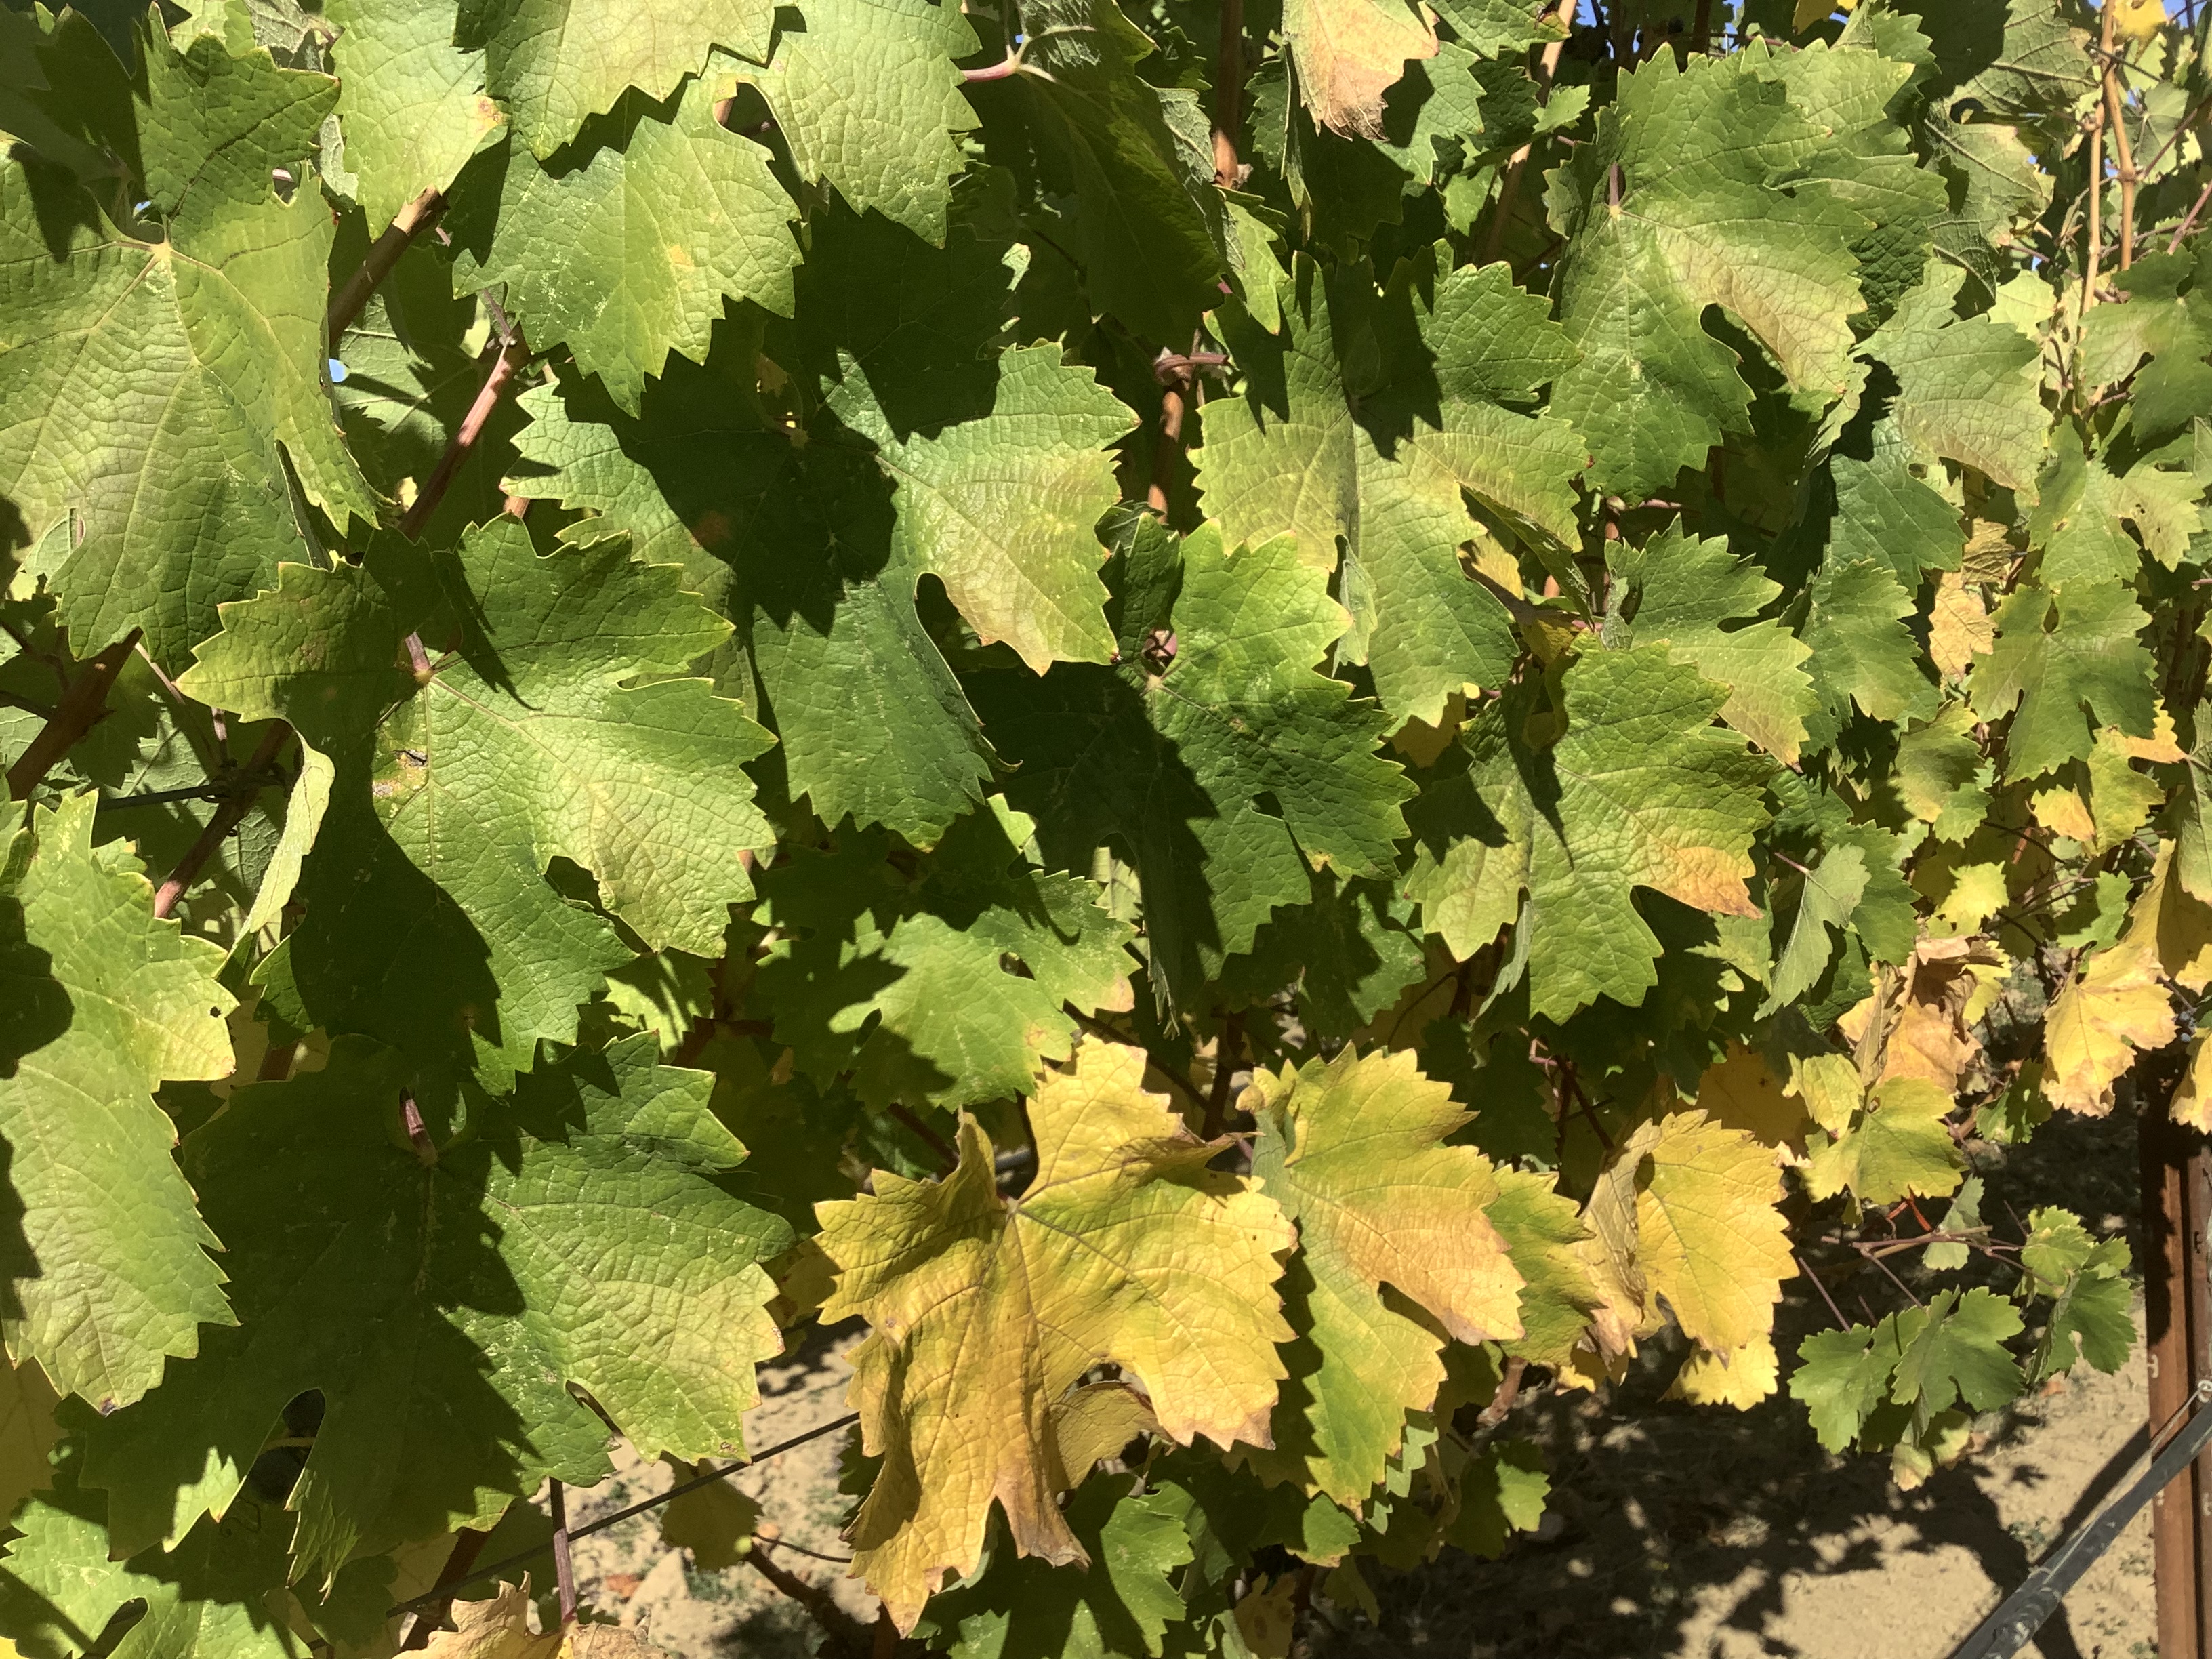
Label: No Virus